MISTIC

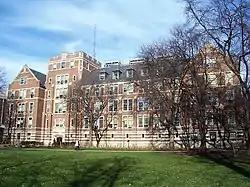
The Computer Center once housed the early computer MISTIC.

The MISTIC, or "Michigan State Integral Computer", was the first computer system at Michigan State University and was built by its students, faculty and staff in 1957. Powered by vacuum tubes, its design was based on ILLIAC, the supercomputer built at University of Illinois at Urbana–Champaign, a descendant of the IAS architecture developed by John von Neumann.